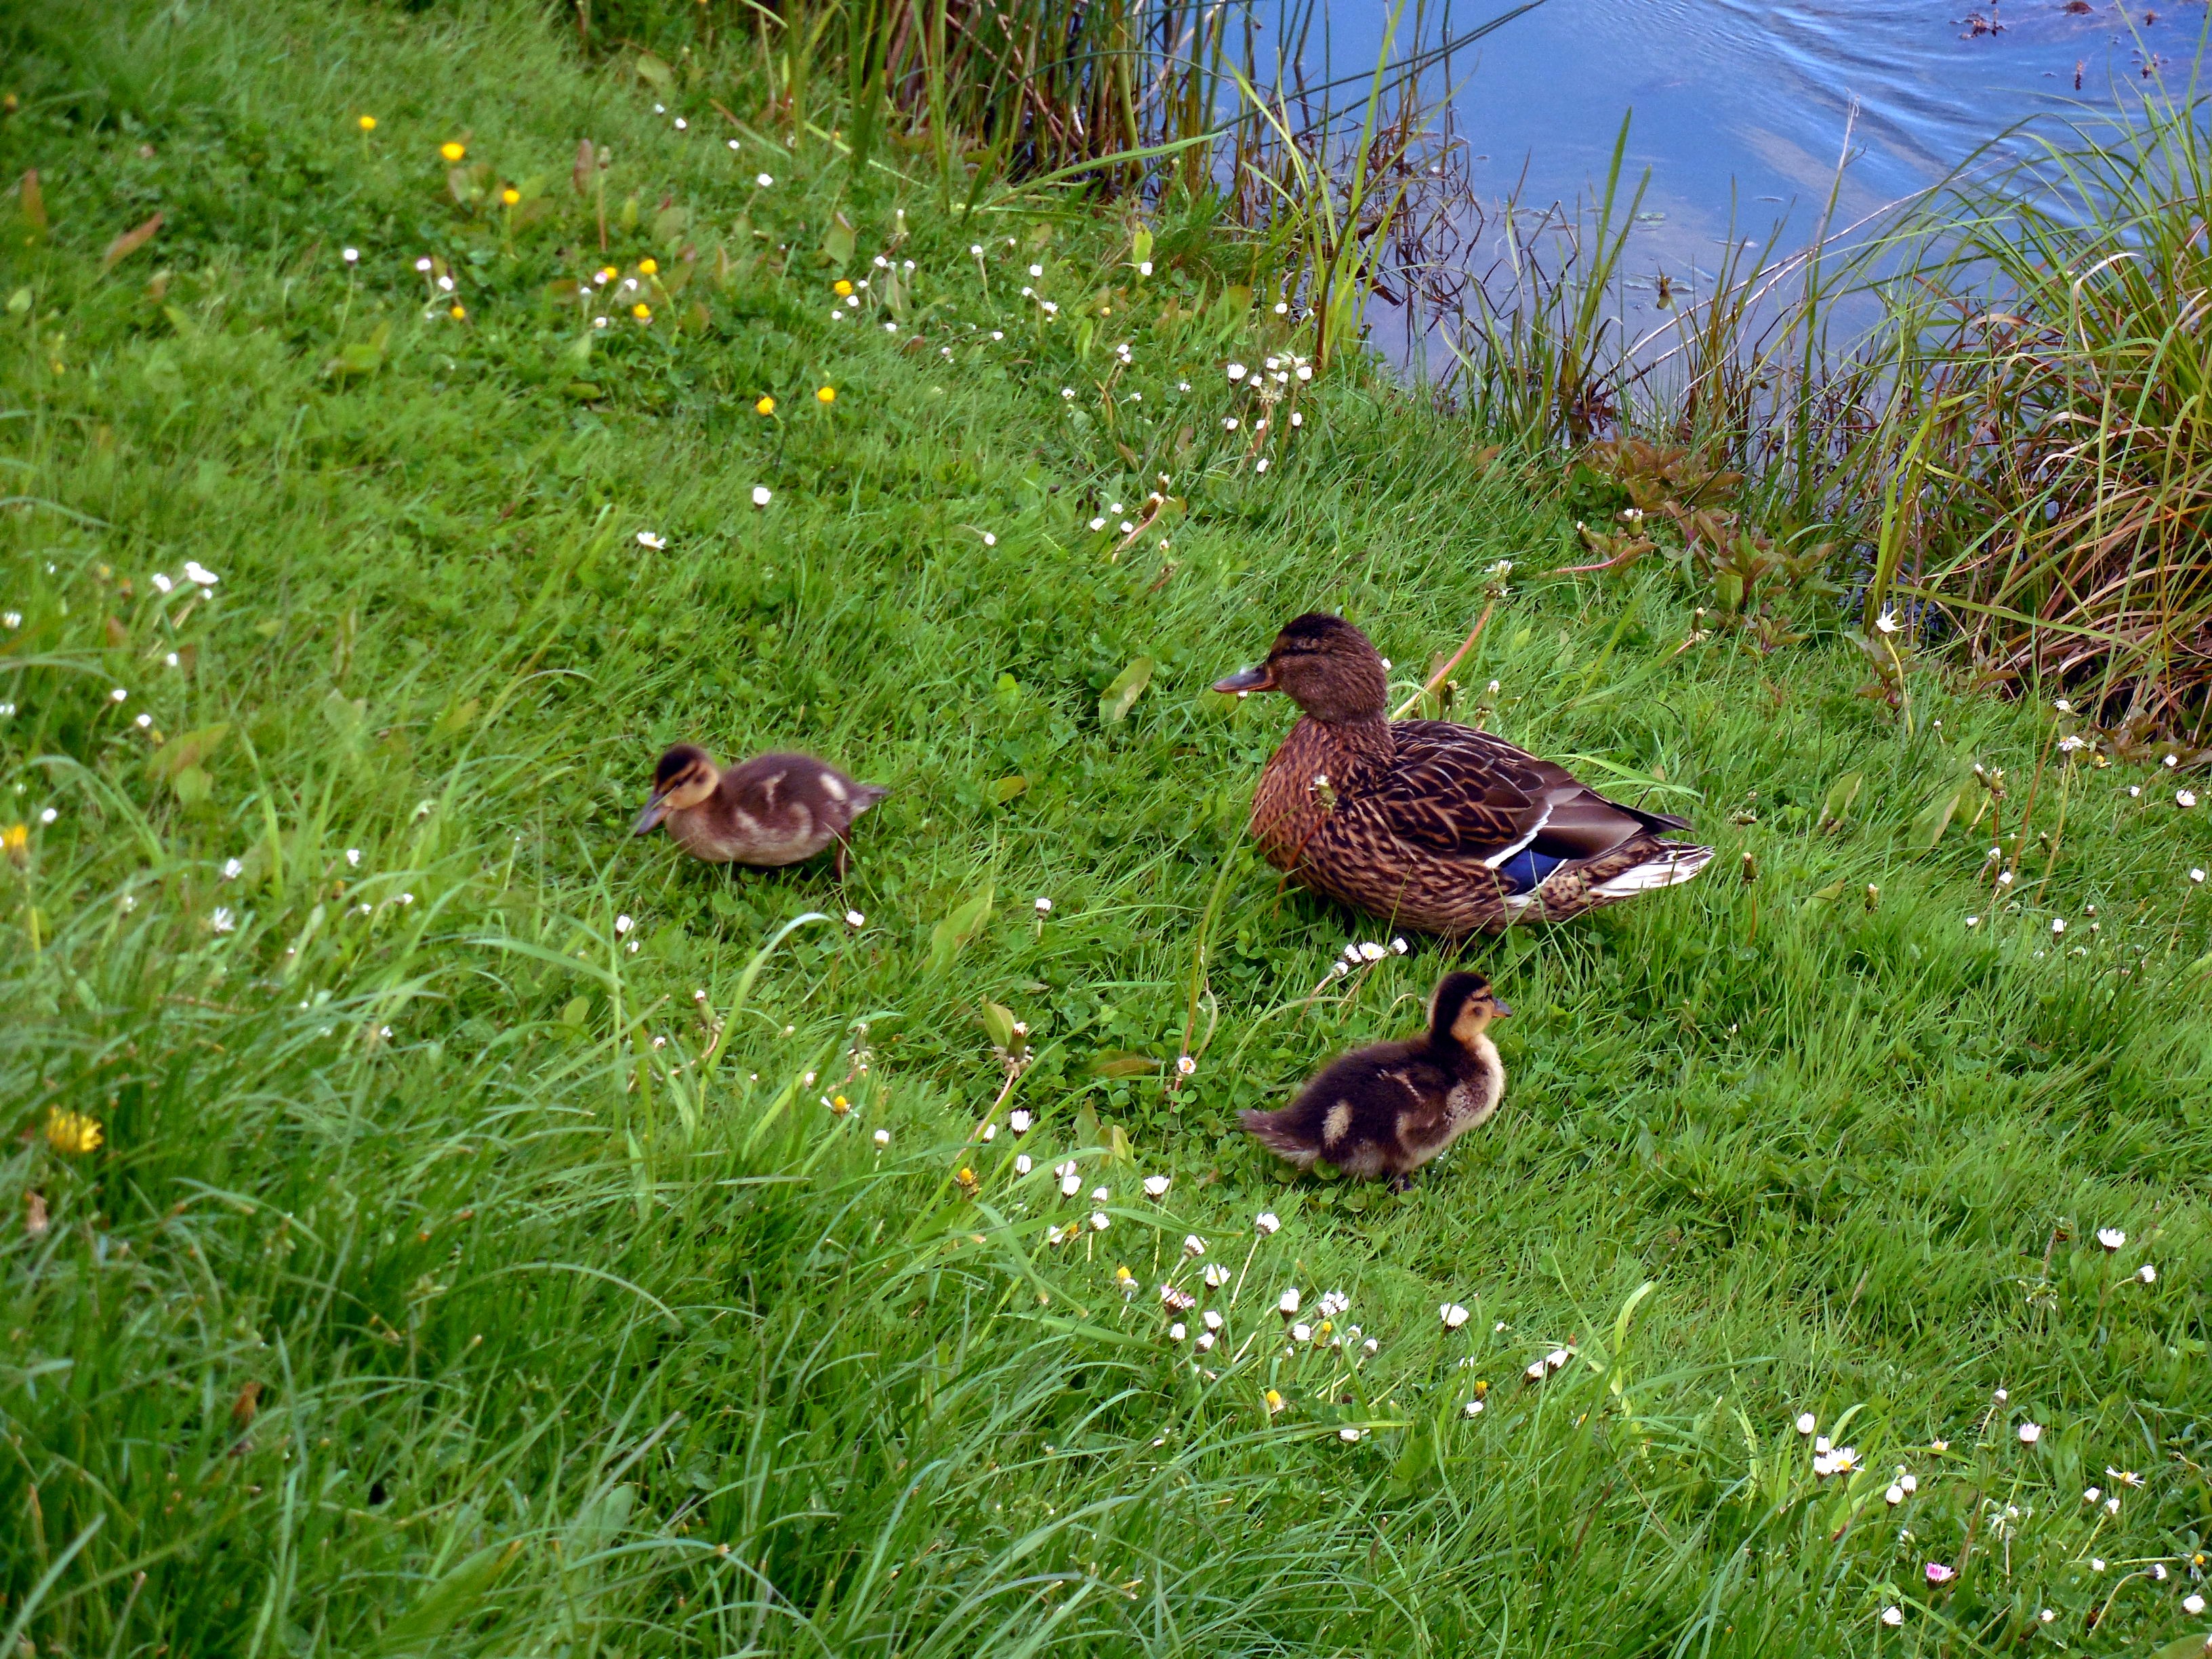
grass, bird, lawn, meadow, cute, pond, wildlife, green, small, fauna, duck, vertebrate, ducks, fluff, habitat, waterfowl, chicks, chick, water bird, mallard, duck family, young bird, young animals, duck mother, ducks geese and swans